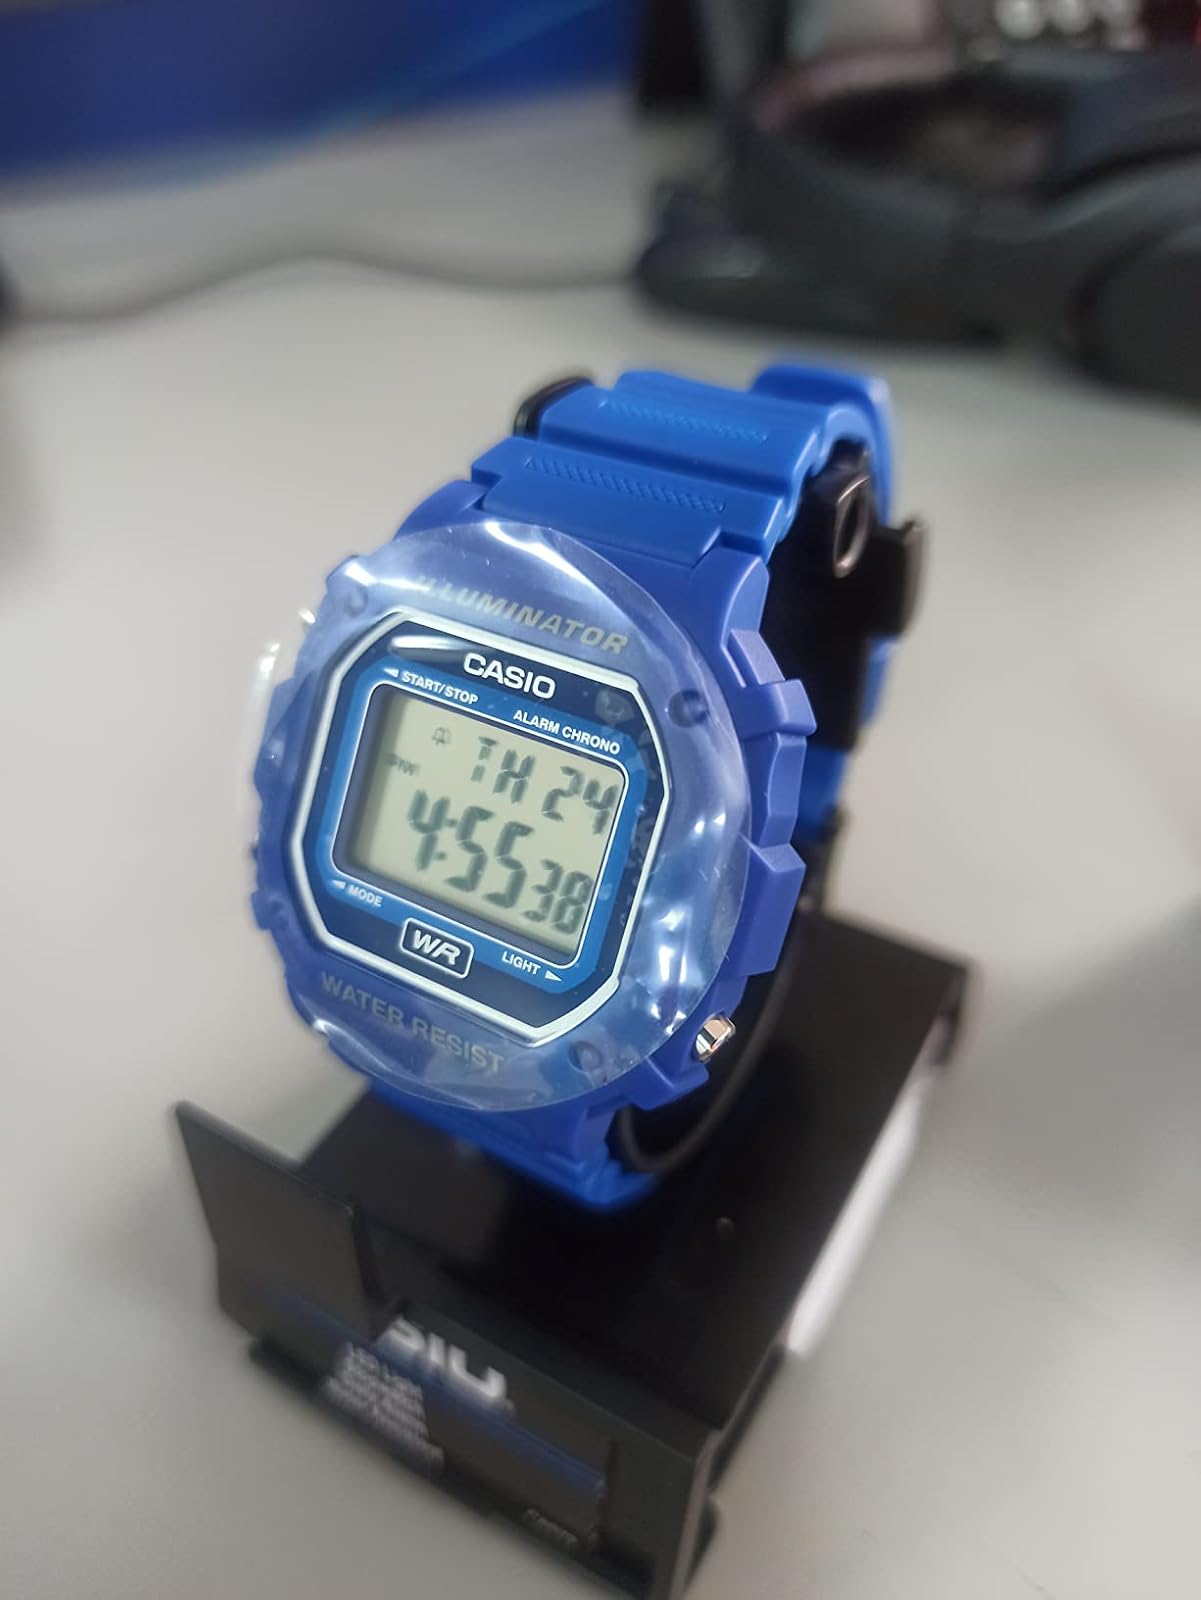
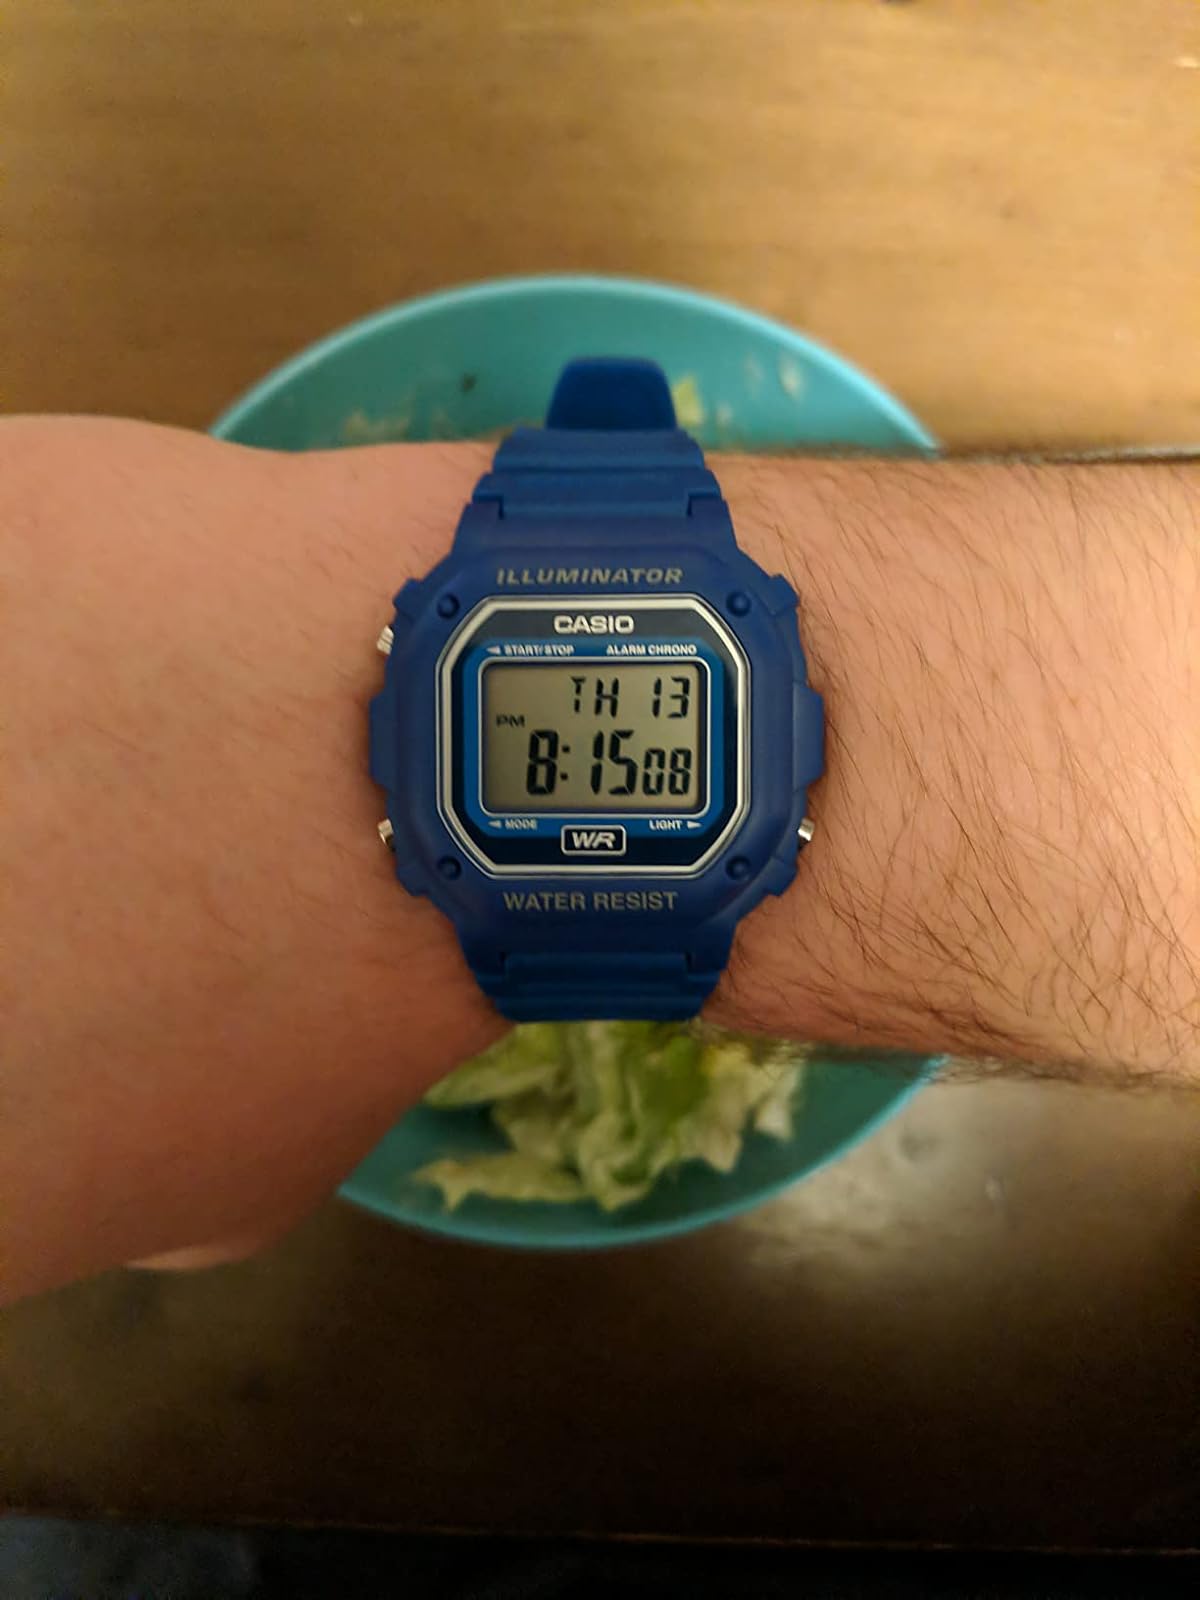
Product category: accessories_watch
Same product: yes